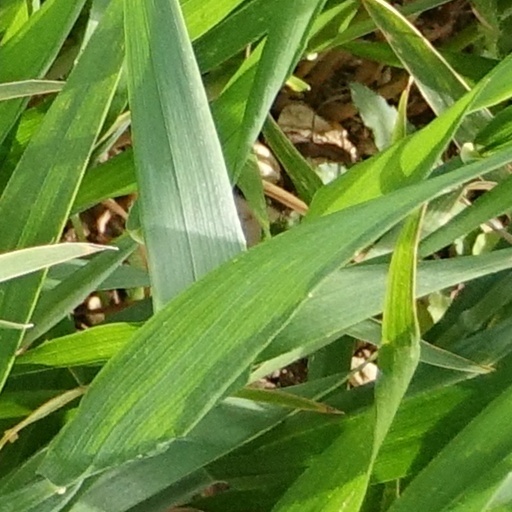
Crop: wheat